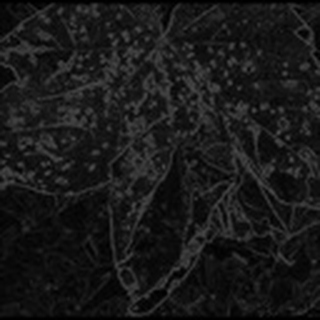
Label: cotton_bacterial_blight